Self-propelled artillery

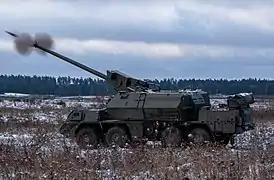
Slovak self-propelled 155 mm Howitzer model 2000 Zuzana

Many vehicles have used ancillary smoke mortars for local defense, which project one or more smoke grenades in a pattern that allows them to lay down a smoke screen some distance in order to conceal the vehicle from enemy observers. Mortar carriers are vehicles which carry a mortar as a primary weapon. Numerous vehicles have been used to mount mortars, from improvised civilian trucks used by insurgents, to modified infantry fighting vehicles, such as variants of the M3 half track and M113 APC, to vehicles specifically intended to carry a mortar, such as the 2S31 Vena. The Israeli Makmat is a mortar carrier based on the M4 Sherman tank chassis.